History of Western civilization

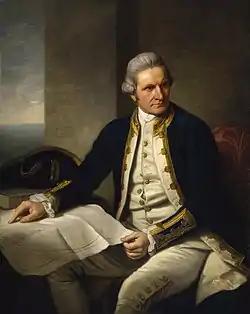
The British navigator Captain James Cook led three great voyages of discovery in the Pacific, mapping the East Coast of Australia, sailing into the Antarctic Circle and becoming the first European to reach Hawaii.

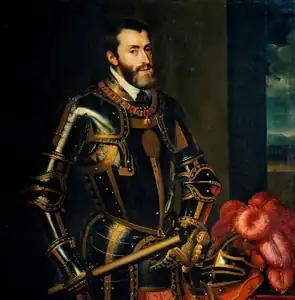
Charles V was ruler of the Holy Roman Empire from 1519 and, as Charles I, of the Spanish Empire from 1516 until his voluntary abdication in 1556.

The other major movement in the West in the 16th century was the Reformation, which would profoundly change the West and end its religious unity. The Reformation began in 1517 when the Catholic monk Martin Luther wrote his 95 Theses, which denounced the wealth and corruption of the church, as well as many Catholic beliefs, including the institution of the papacy and the belief that, in addition to faith in Christ, "good works" were also necessary for salvation. Luther drew on the beliefs of earlier church critics, like the Bohemian Jan Hus and the Englishman John Wycliffe. Luther's beliefs eventually ended in his excommunication from the Catholic Church and the founding of a church based on his teachings: the Lutheran Church, which became the majority religion in northern Germany. Soon other reformers emerged, and their followers became known as Protestants. In 1525, Ducal Prussia became the first Lutheran state.